Astro Fighter

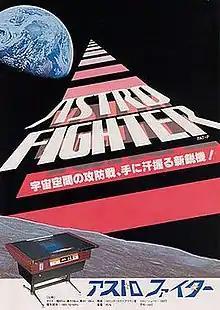
Japanese arcade flyer

is a shoot 'em up game released for arcades in 1979. The cabinet was released in three different styles: upright/standard, cocktail, and cabaret. It was developed and distributed by Data East in Japan and was distributed in North America by Sega/Gremlin.